History of the Jews in Besançon

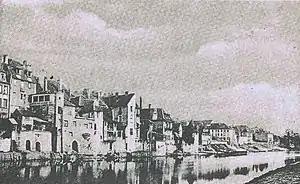
Battant neighborhood, 1860s.

The Jews of Besançon, since the beginning of the community, have been established in specific geographical areas: they have always favored the district of Battant and more particularly the Quai de Strasbourg, the Quai Veil-Picard, the Rue Marulaz, Rue Richebourg, Fort Griffon and the Grapille de Battant. Even in the Middle Ages, the few Besançon Jews were already centered around the Rue Richebourg, near their medieval cemetery which has now disappeared. According to writings, there was a "street of the Jews" in the 12th century and 14th century without more precision. On their return to the city, after the emancipation and especially at the beginning of the 19th century, they naturally inhabited these sectors, with a preference for the Arènes district comprising the eponymous street, the Rue de Vignier, the Rue de Charmont and Rue de Battant. They then practiced an intense community life there in what one can concretely call a Jewish quarter, particularly around the Arena synagogue